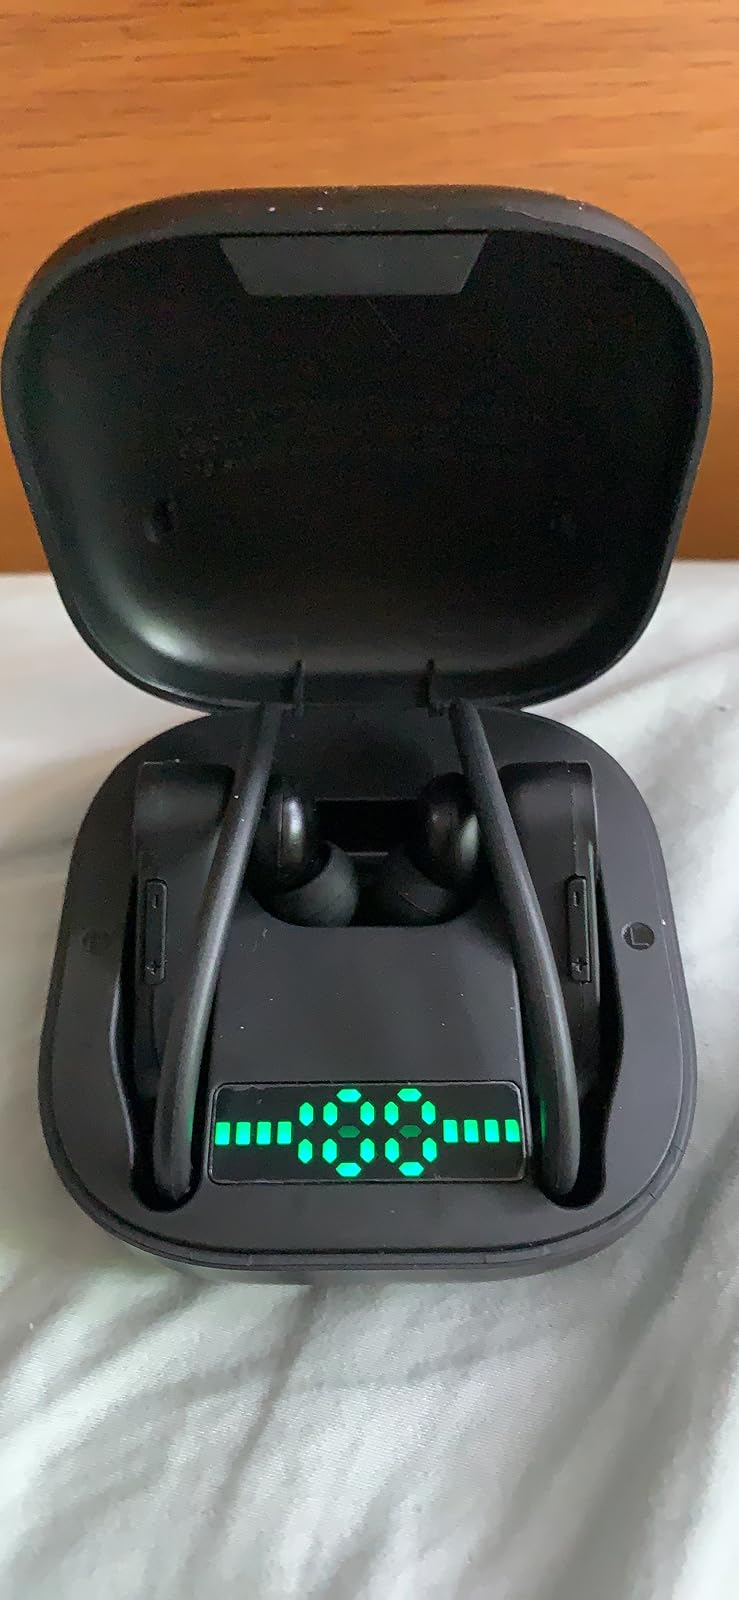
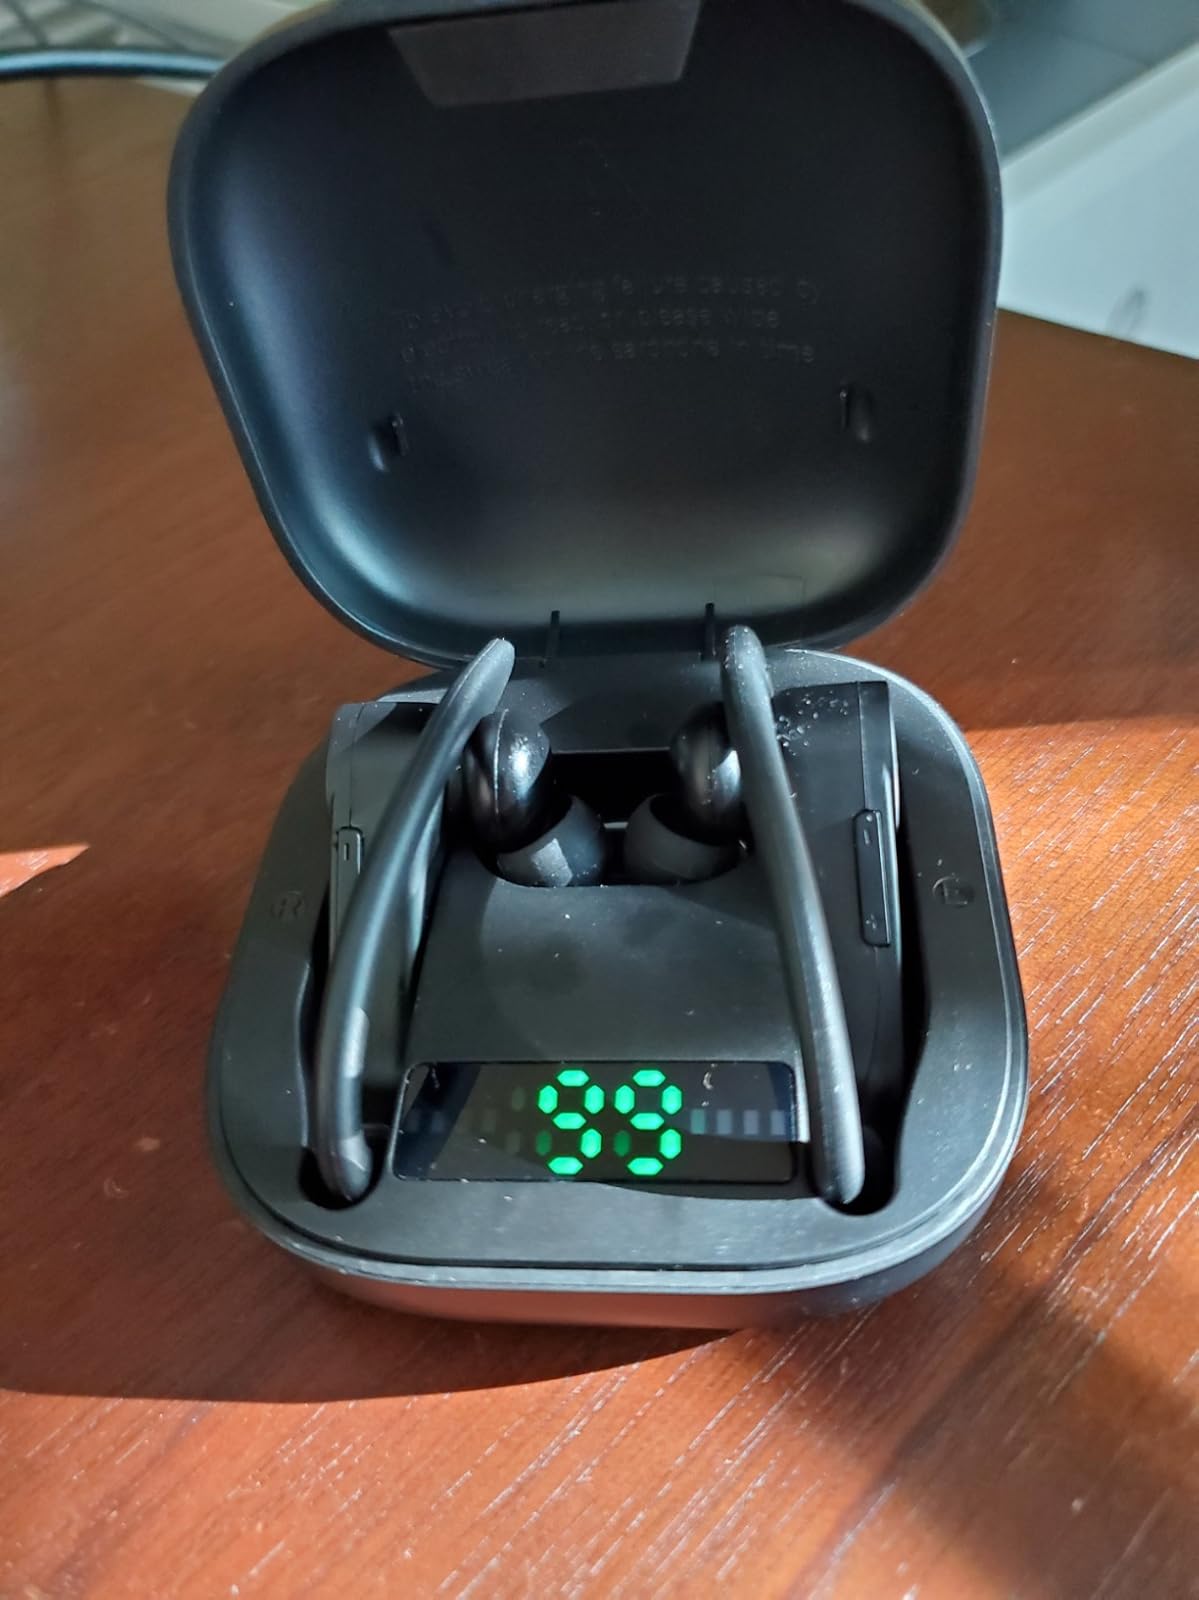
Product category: earbuds
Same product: yes